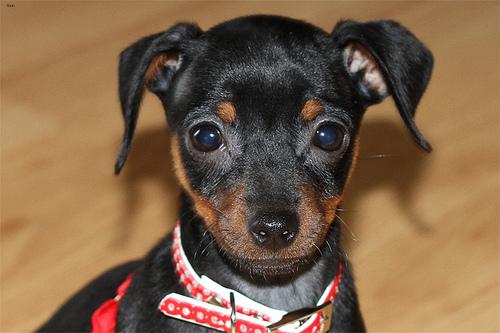
Breed: miniature pinscher